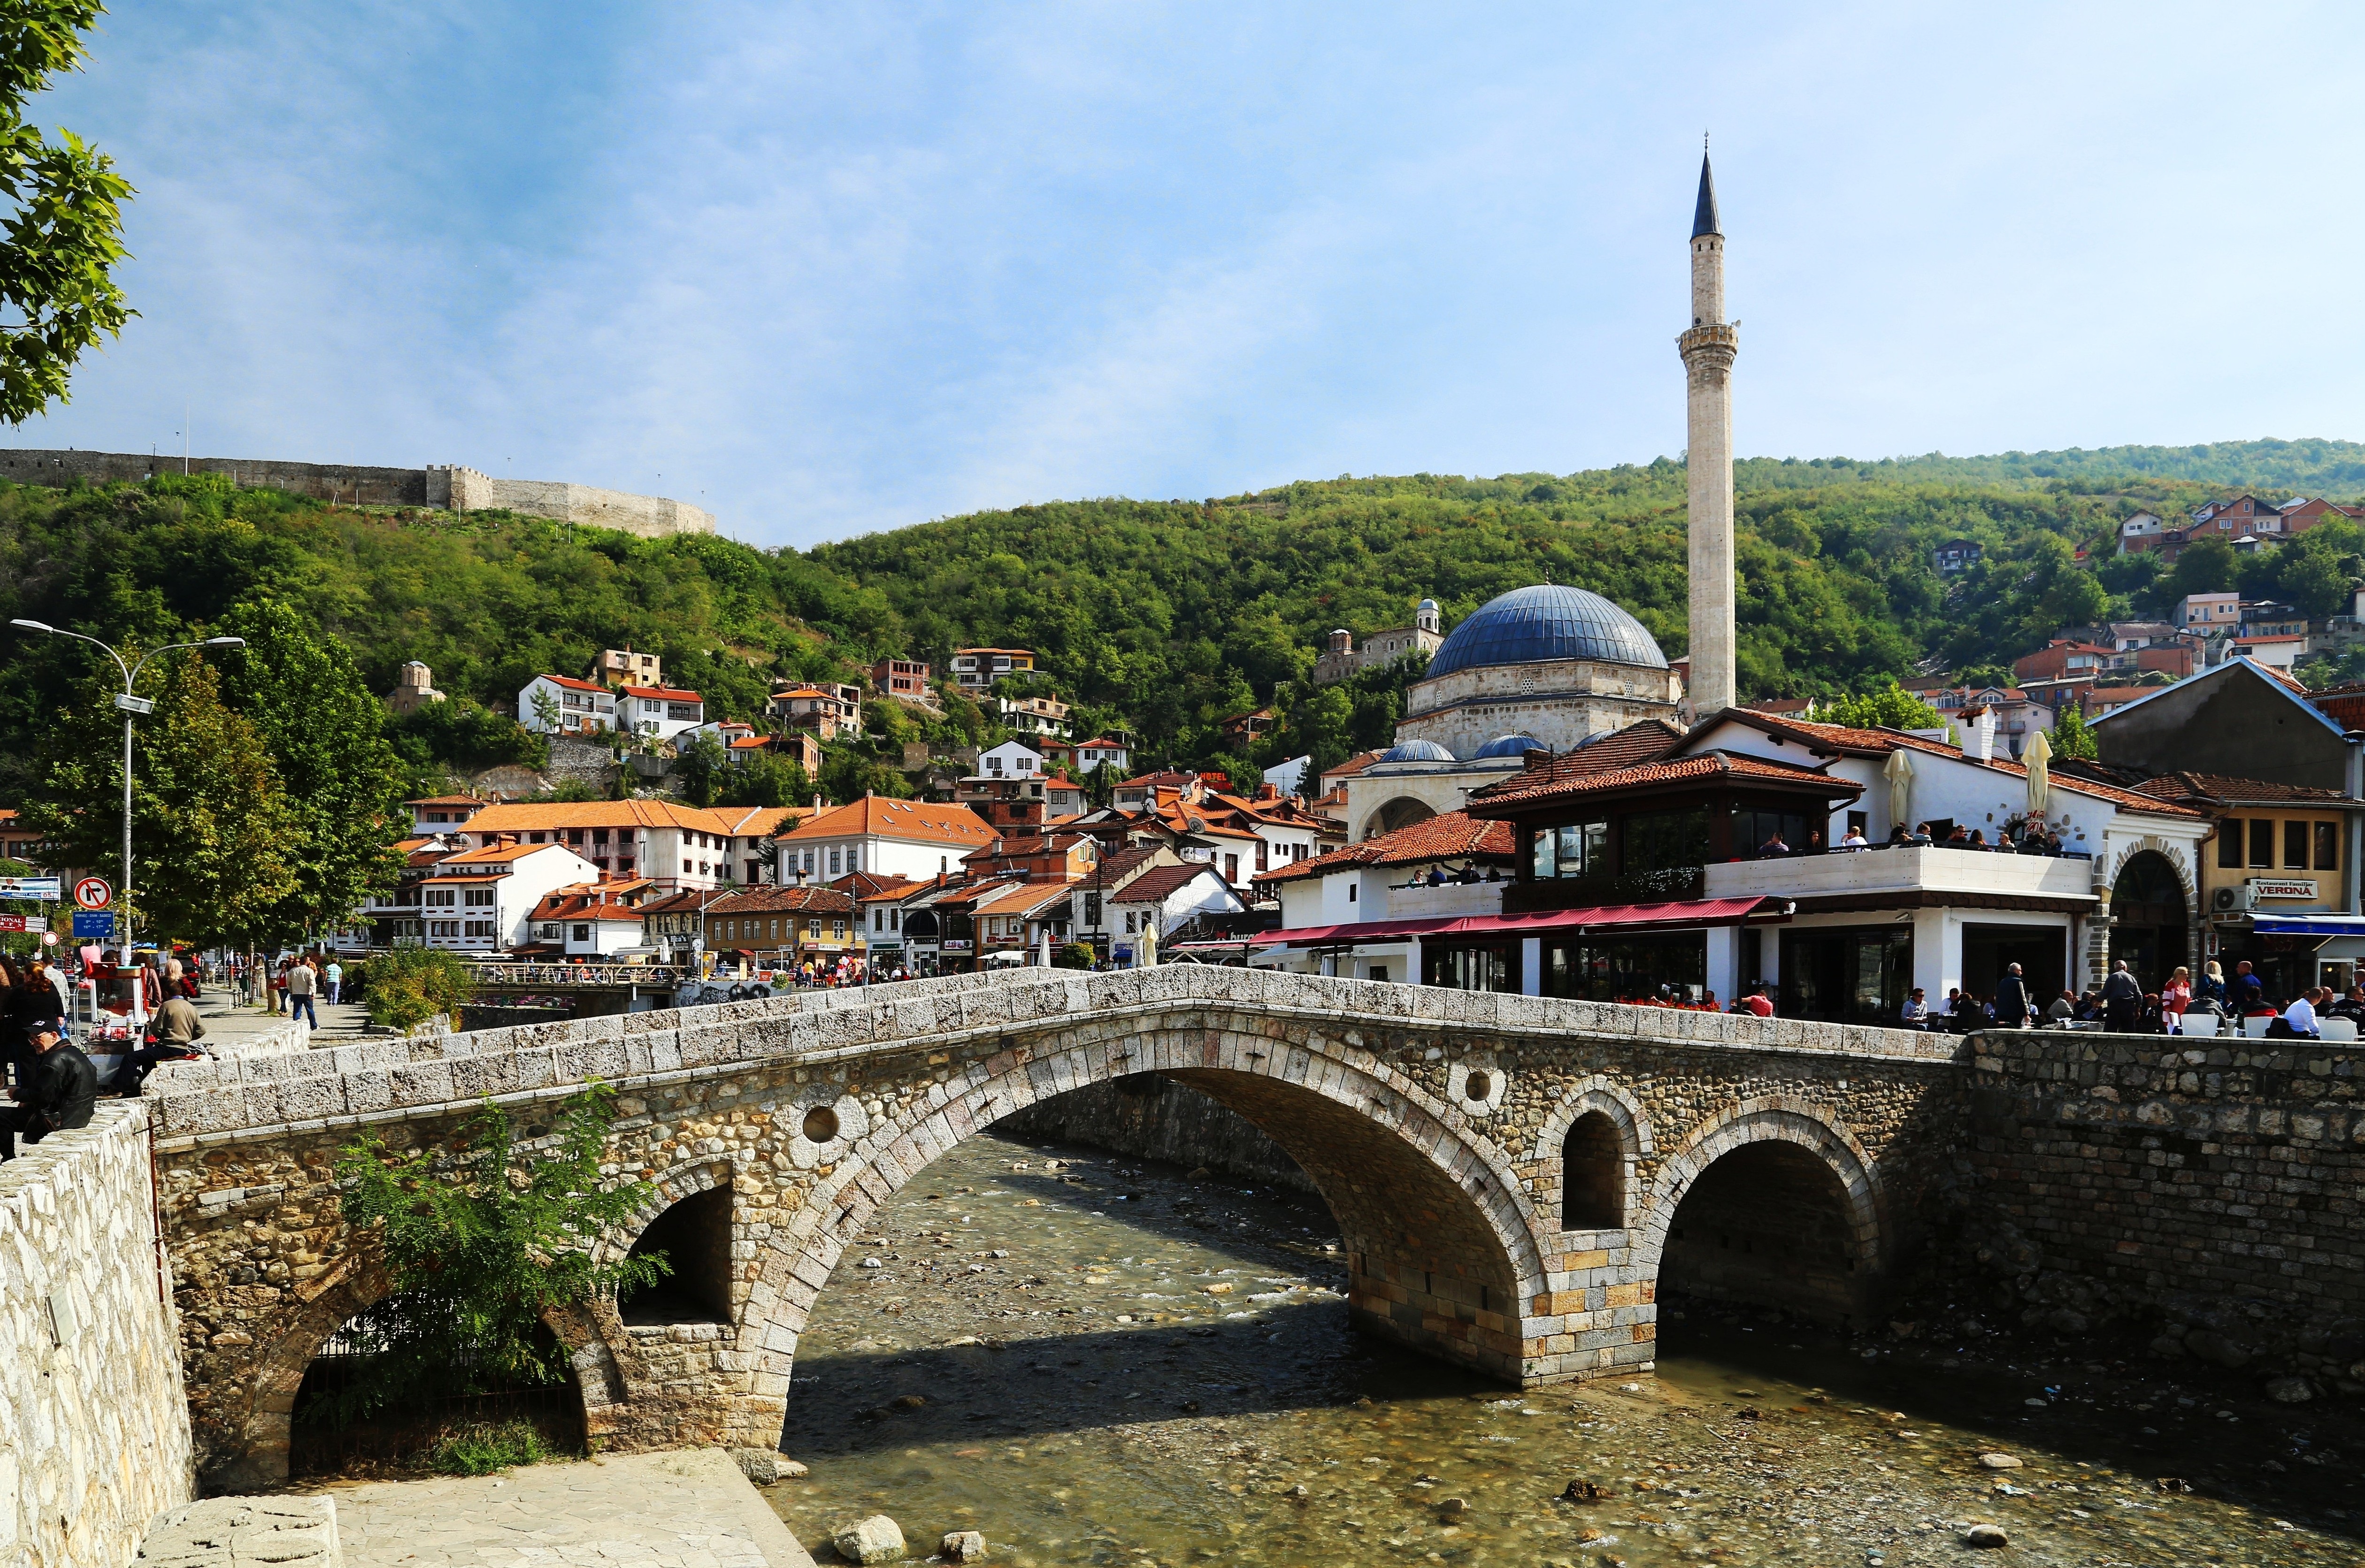
bridge, town, river, stone, vacation, landmark, tourism, ancient history, yup